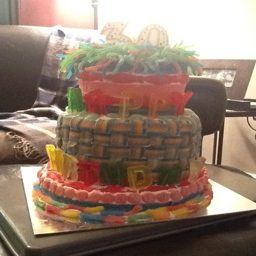
a triple tier marble birthday cake covered with sour candies